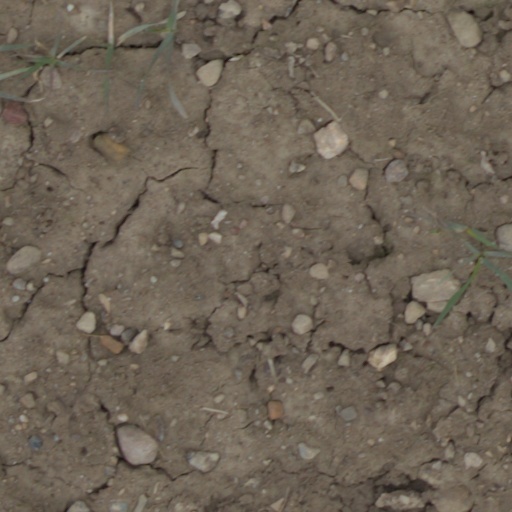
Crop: wheat